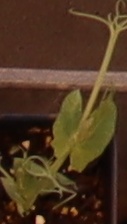
Label: Field Pea